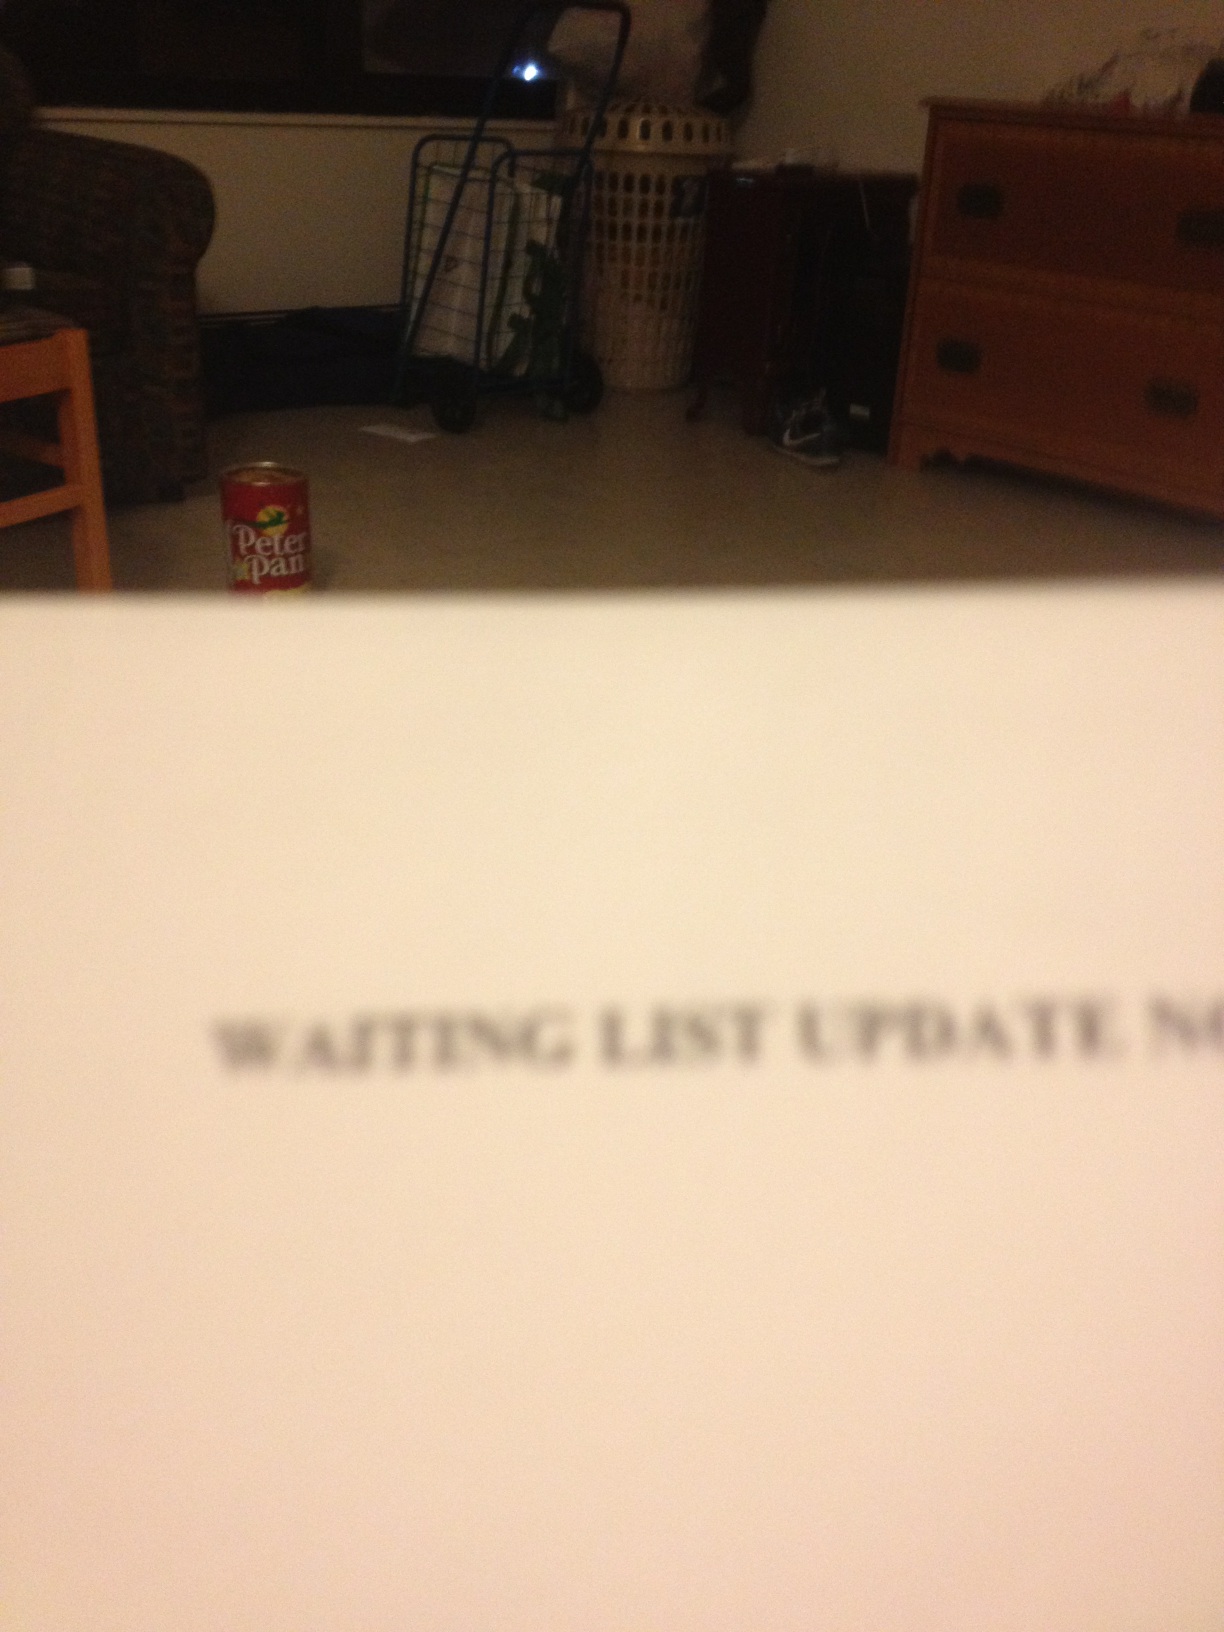Question: What does this say?
Answer: waiting list update